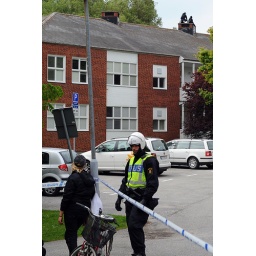
On the roof in the background some of the demonstrators who managed to get into the building can be seen.